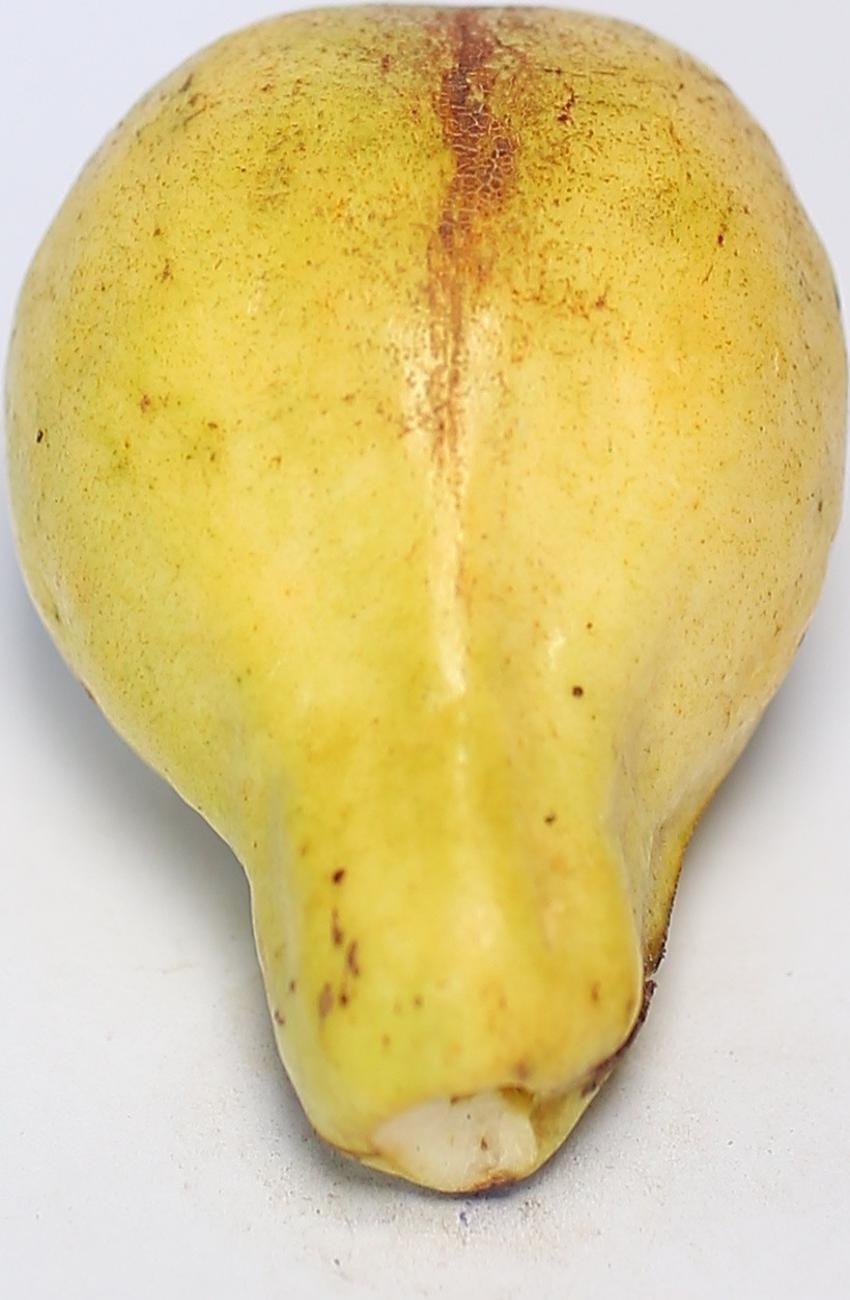
Maturity: ripe
Variety: local-sindhi